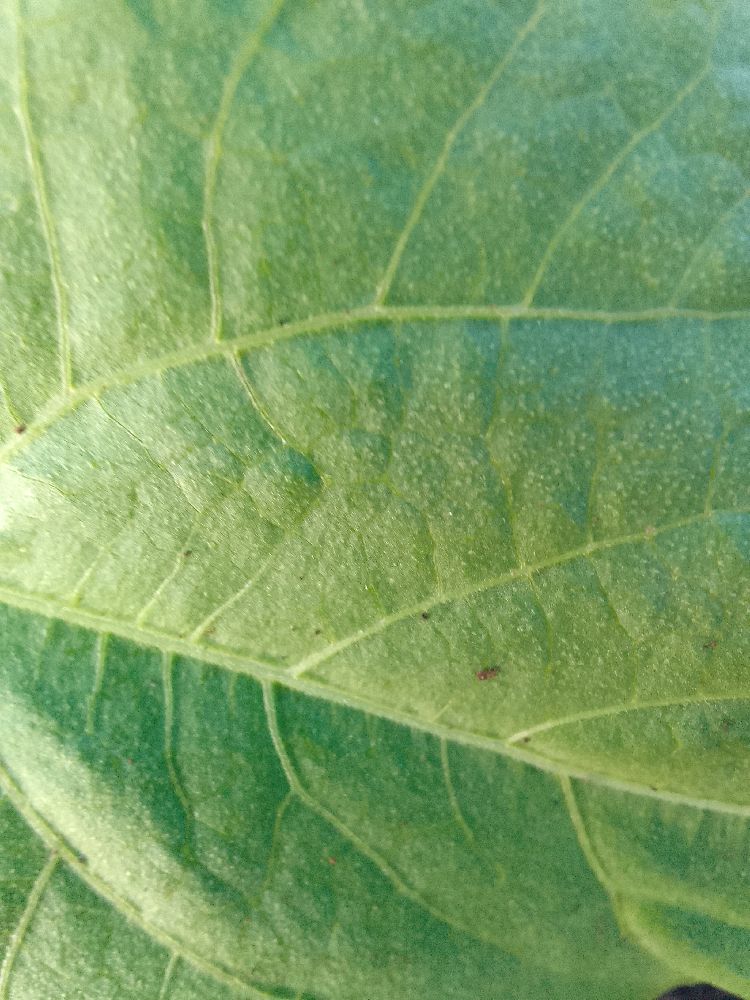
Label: healthy